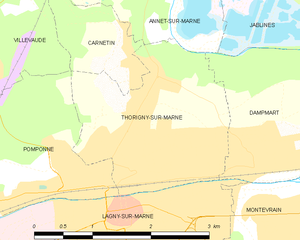
Carte des communes françaises Thorigny-sur-Marne